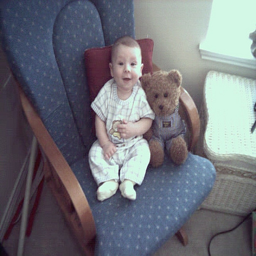
A boy with a smile sitting in a chair with a teddy bear.
A baby that is sitting on a rocking chair.
a small child is sitting with a stuffed bear
There is a baby and a teddy bear on the chair.
A baby sitting next to a teddy bear on a rocking chair.